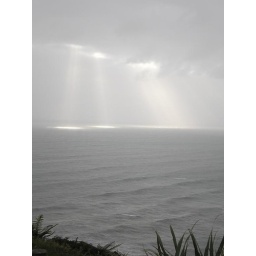
God rays piercing the clouds over rough waters along the coast of the south island